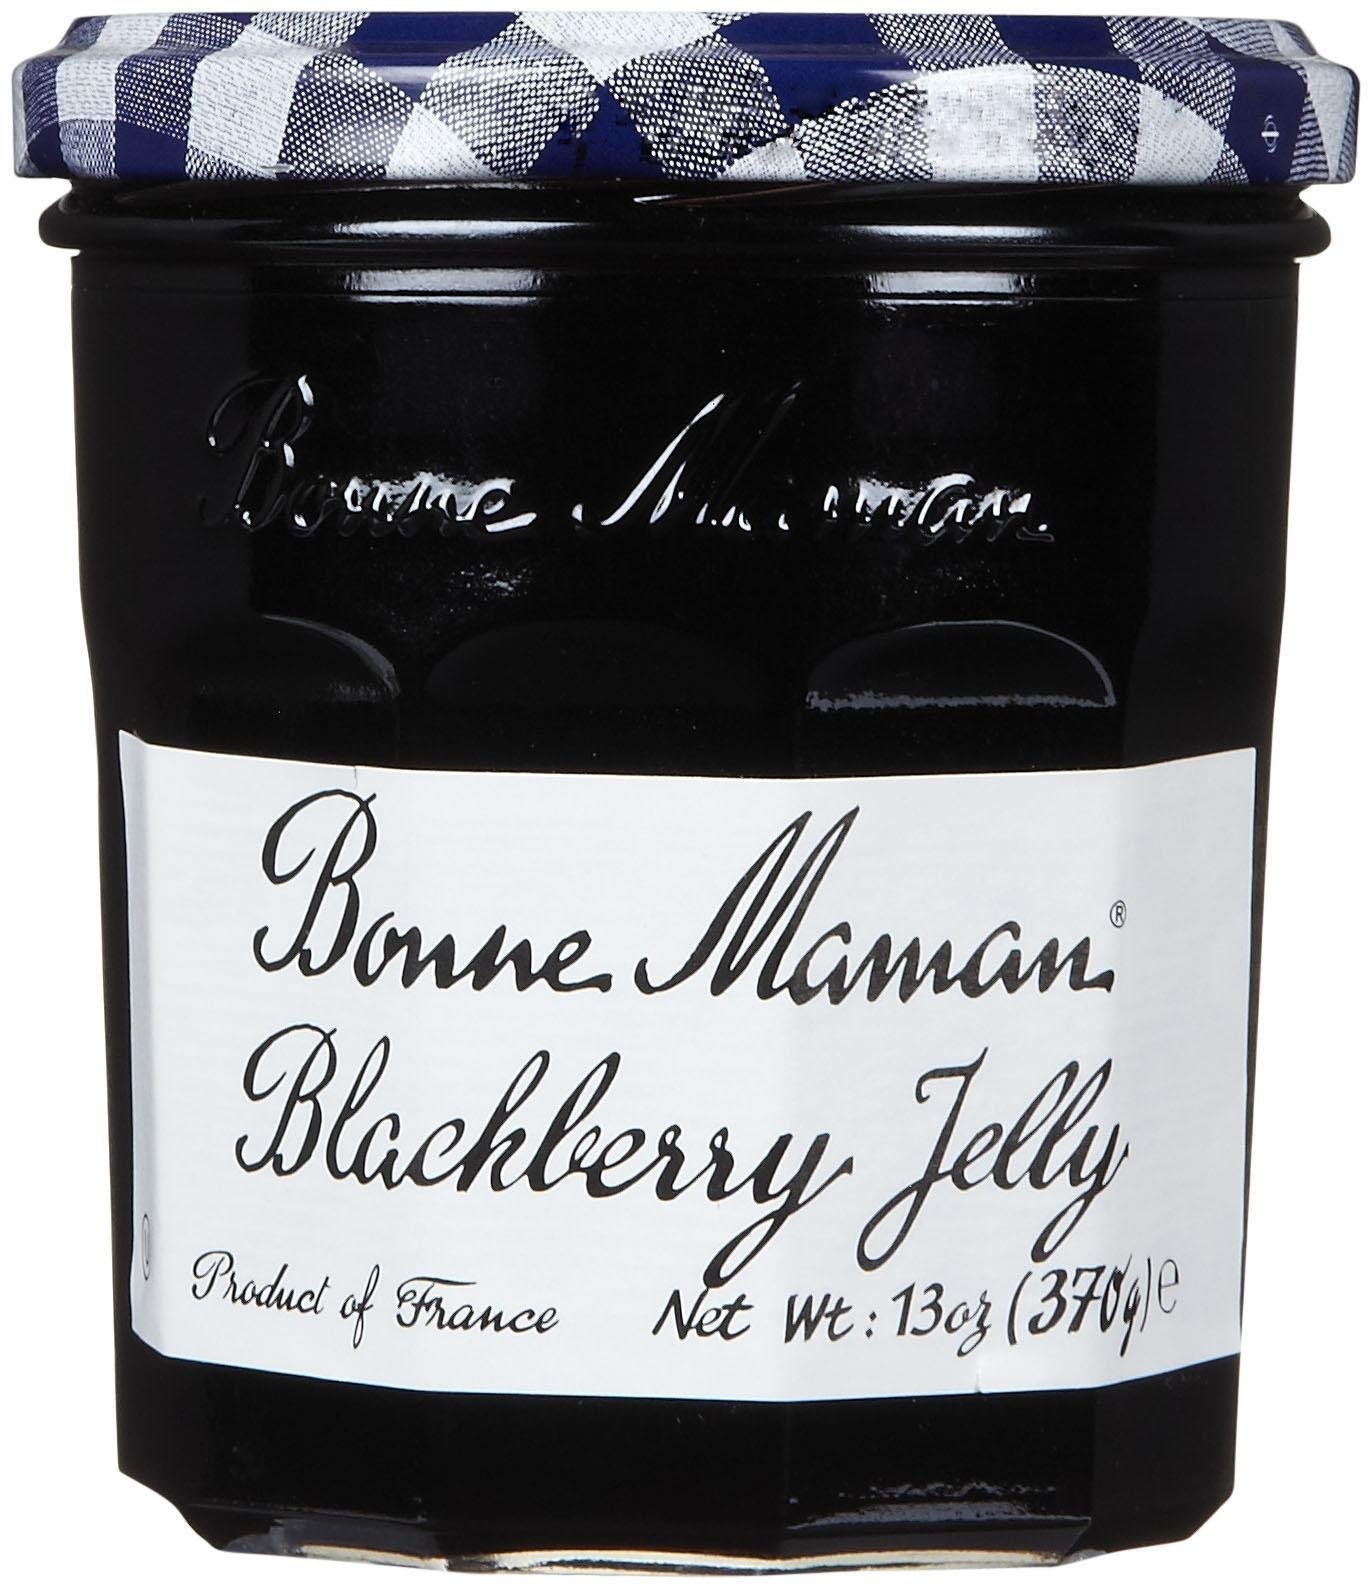
Item Name: Bonne Maman Blackberry Jelly
Bullet Point 1: Bonne Maman
Bullet Point 2: Bonne Maman
Bullet Point 3: Bonne Maman
Bullet Point 4: Bonne Maman
Product Description: Grocery
Value: 13.0
Unit: Ounce

Price: 12.24